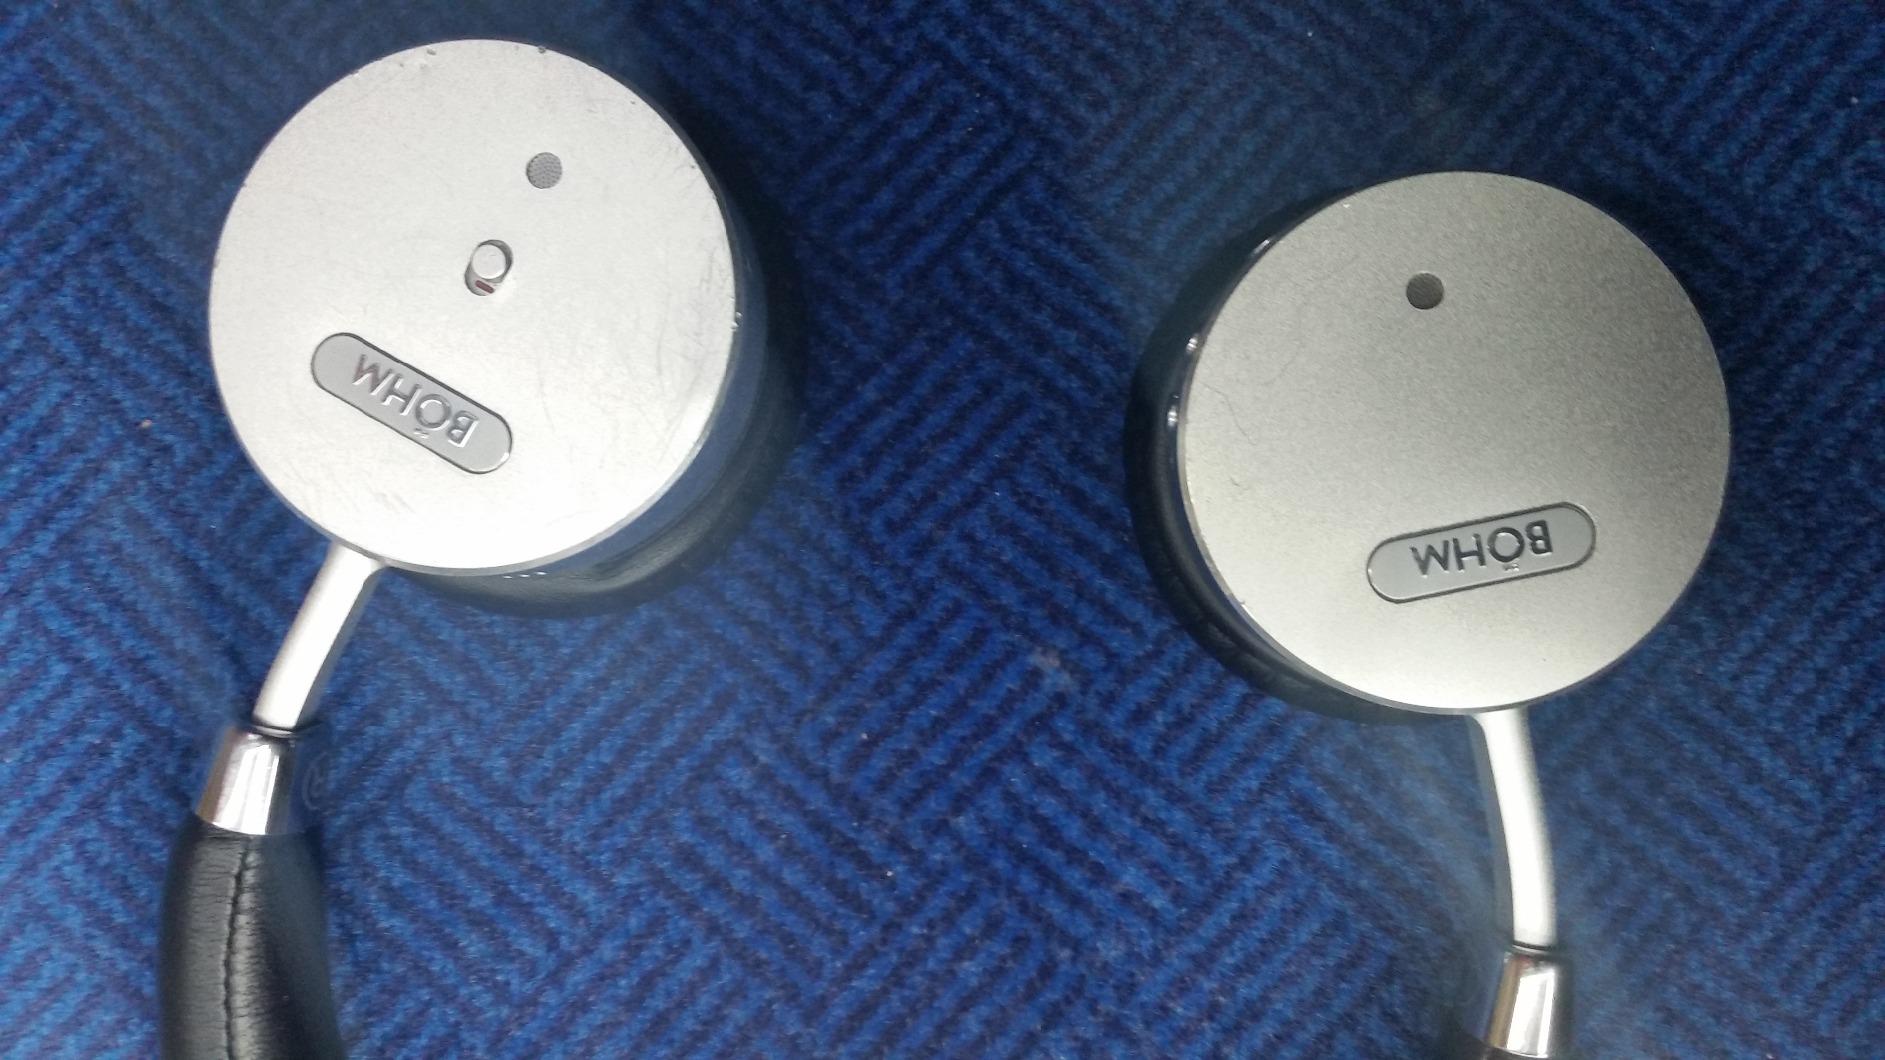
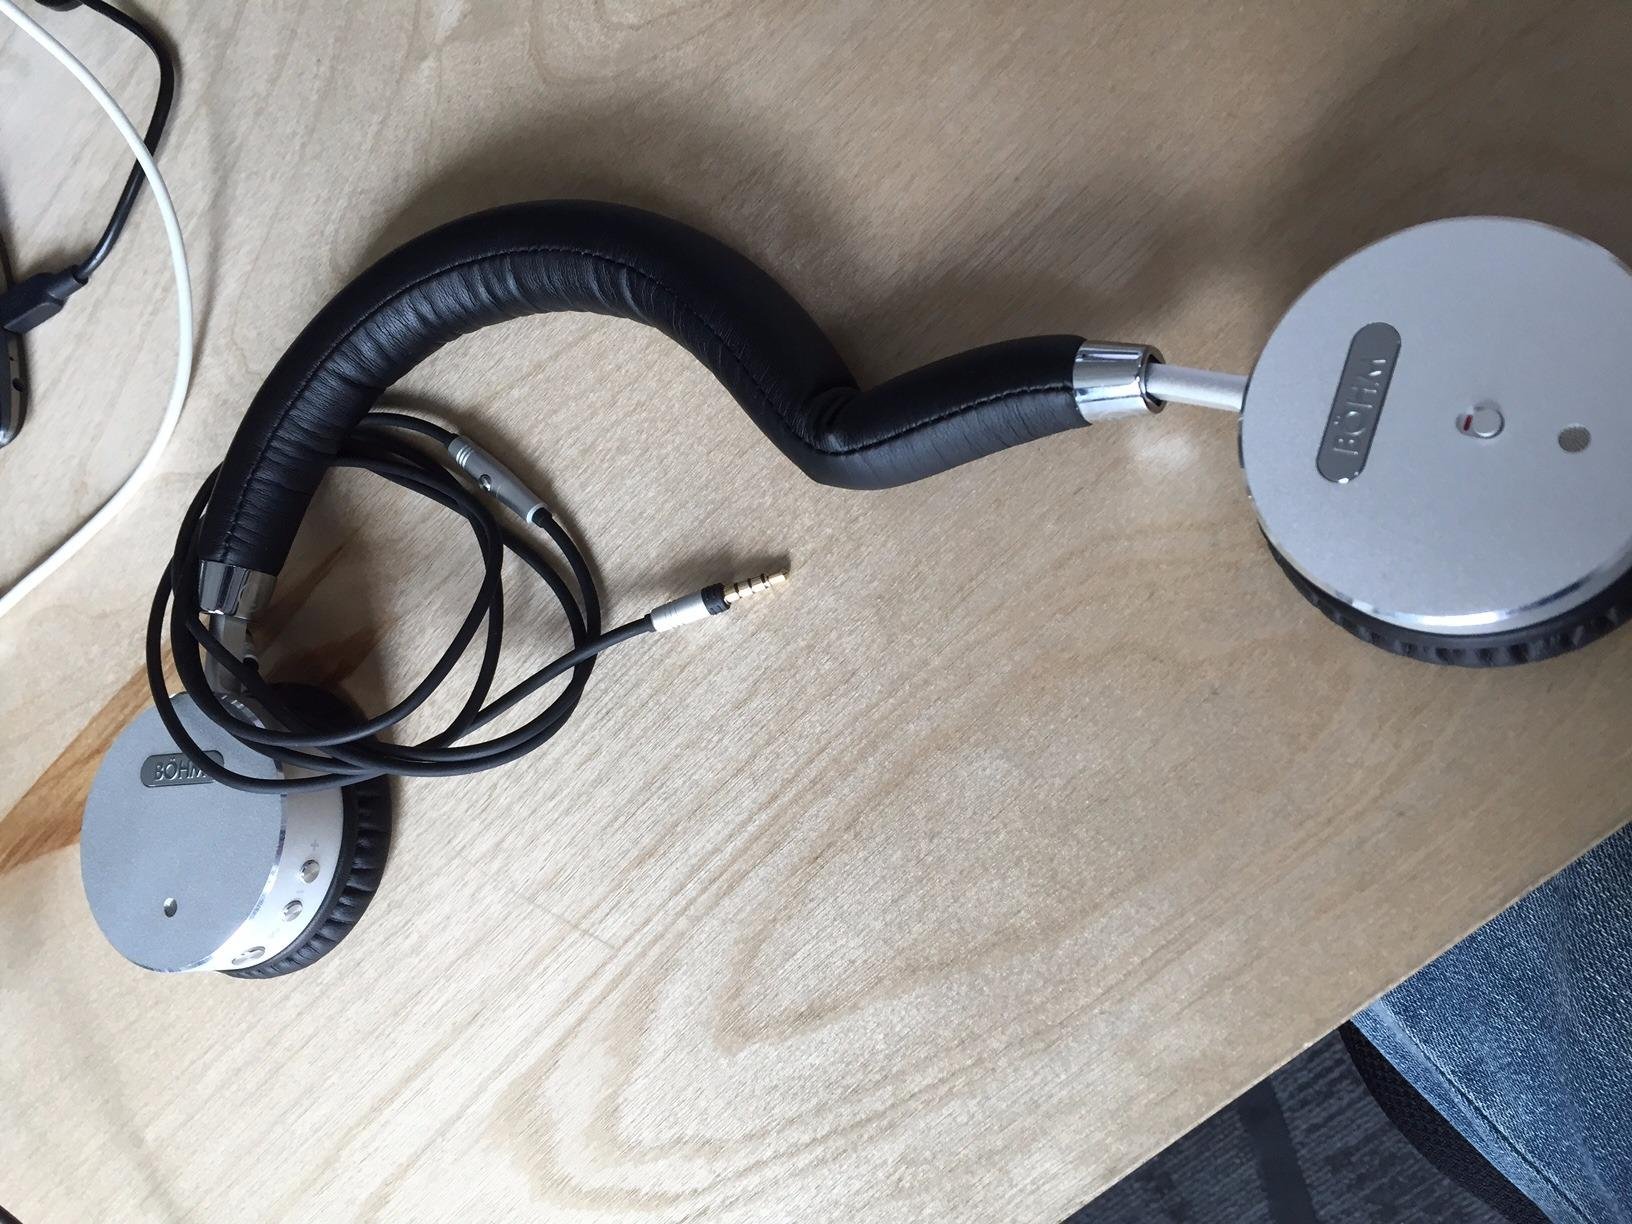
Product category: headphones
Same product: yes